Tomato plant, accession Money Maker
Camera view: vertical (180 deg); turntable rotation: 240 degrees
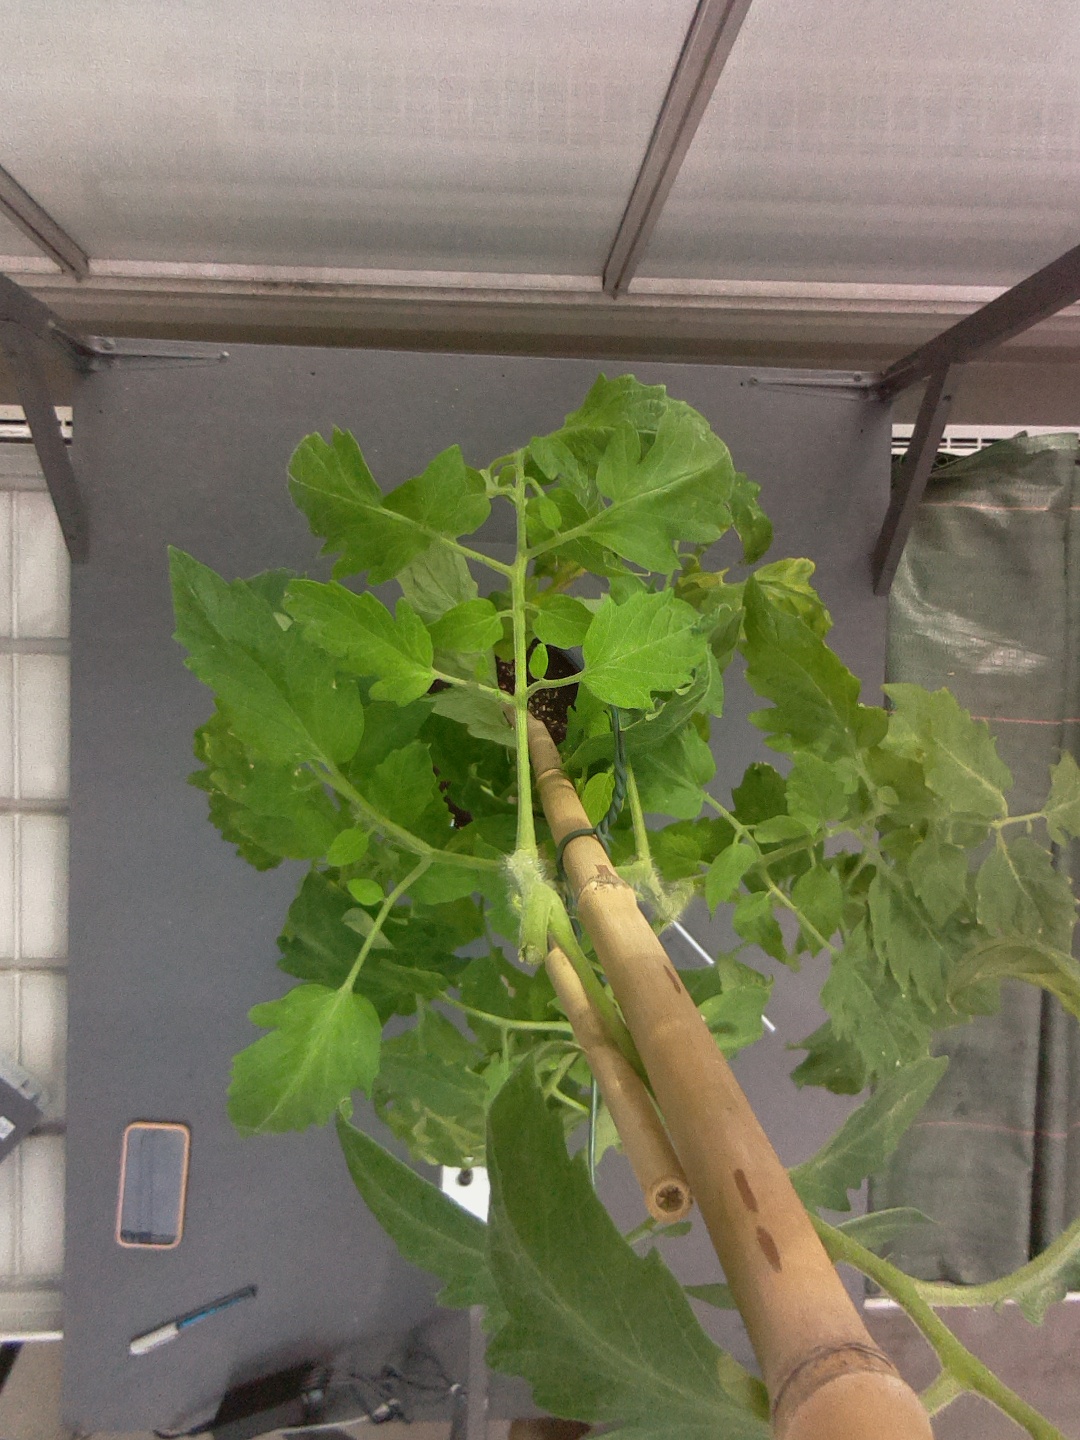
BBCH growth stage 51: First inflorence visible, visible closed flower bud